Makati

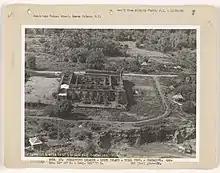
Aerial view of the Guadalupe ruins, 1932

Parts of Makati were once subject to the pre-Hispanic Kingdom of Namayan, whose capital is now in the Santa Ana district of Manila.